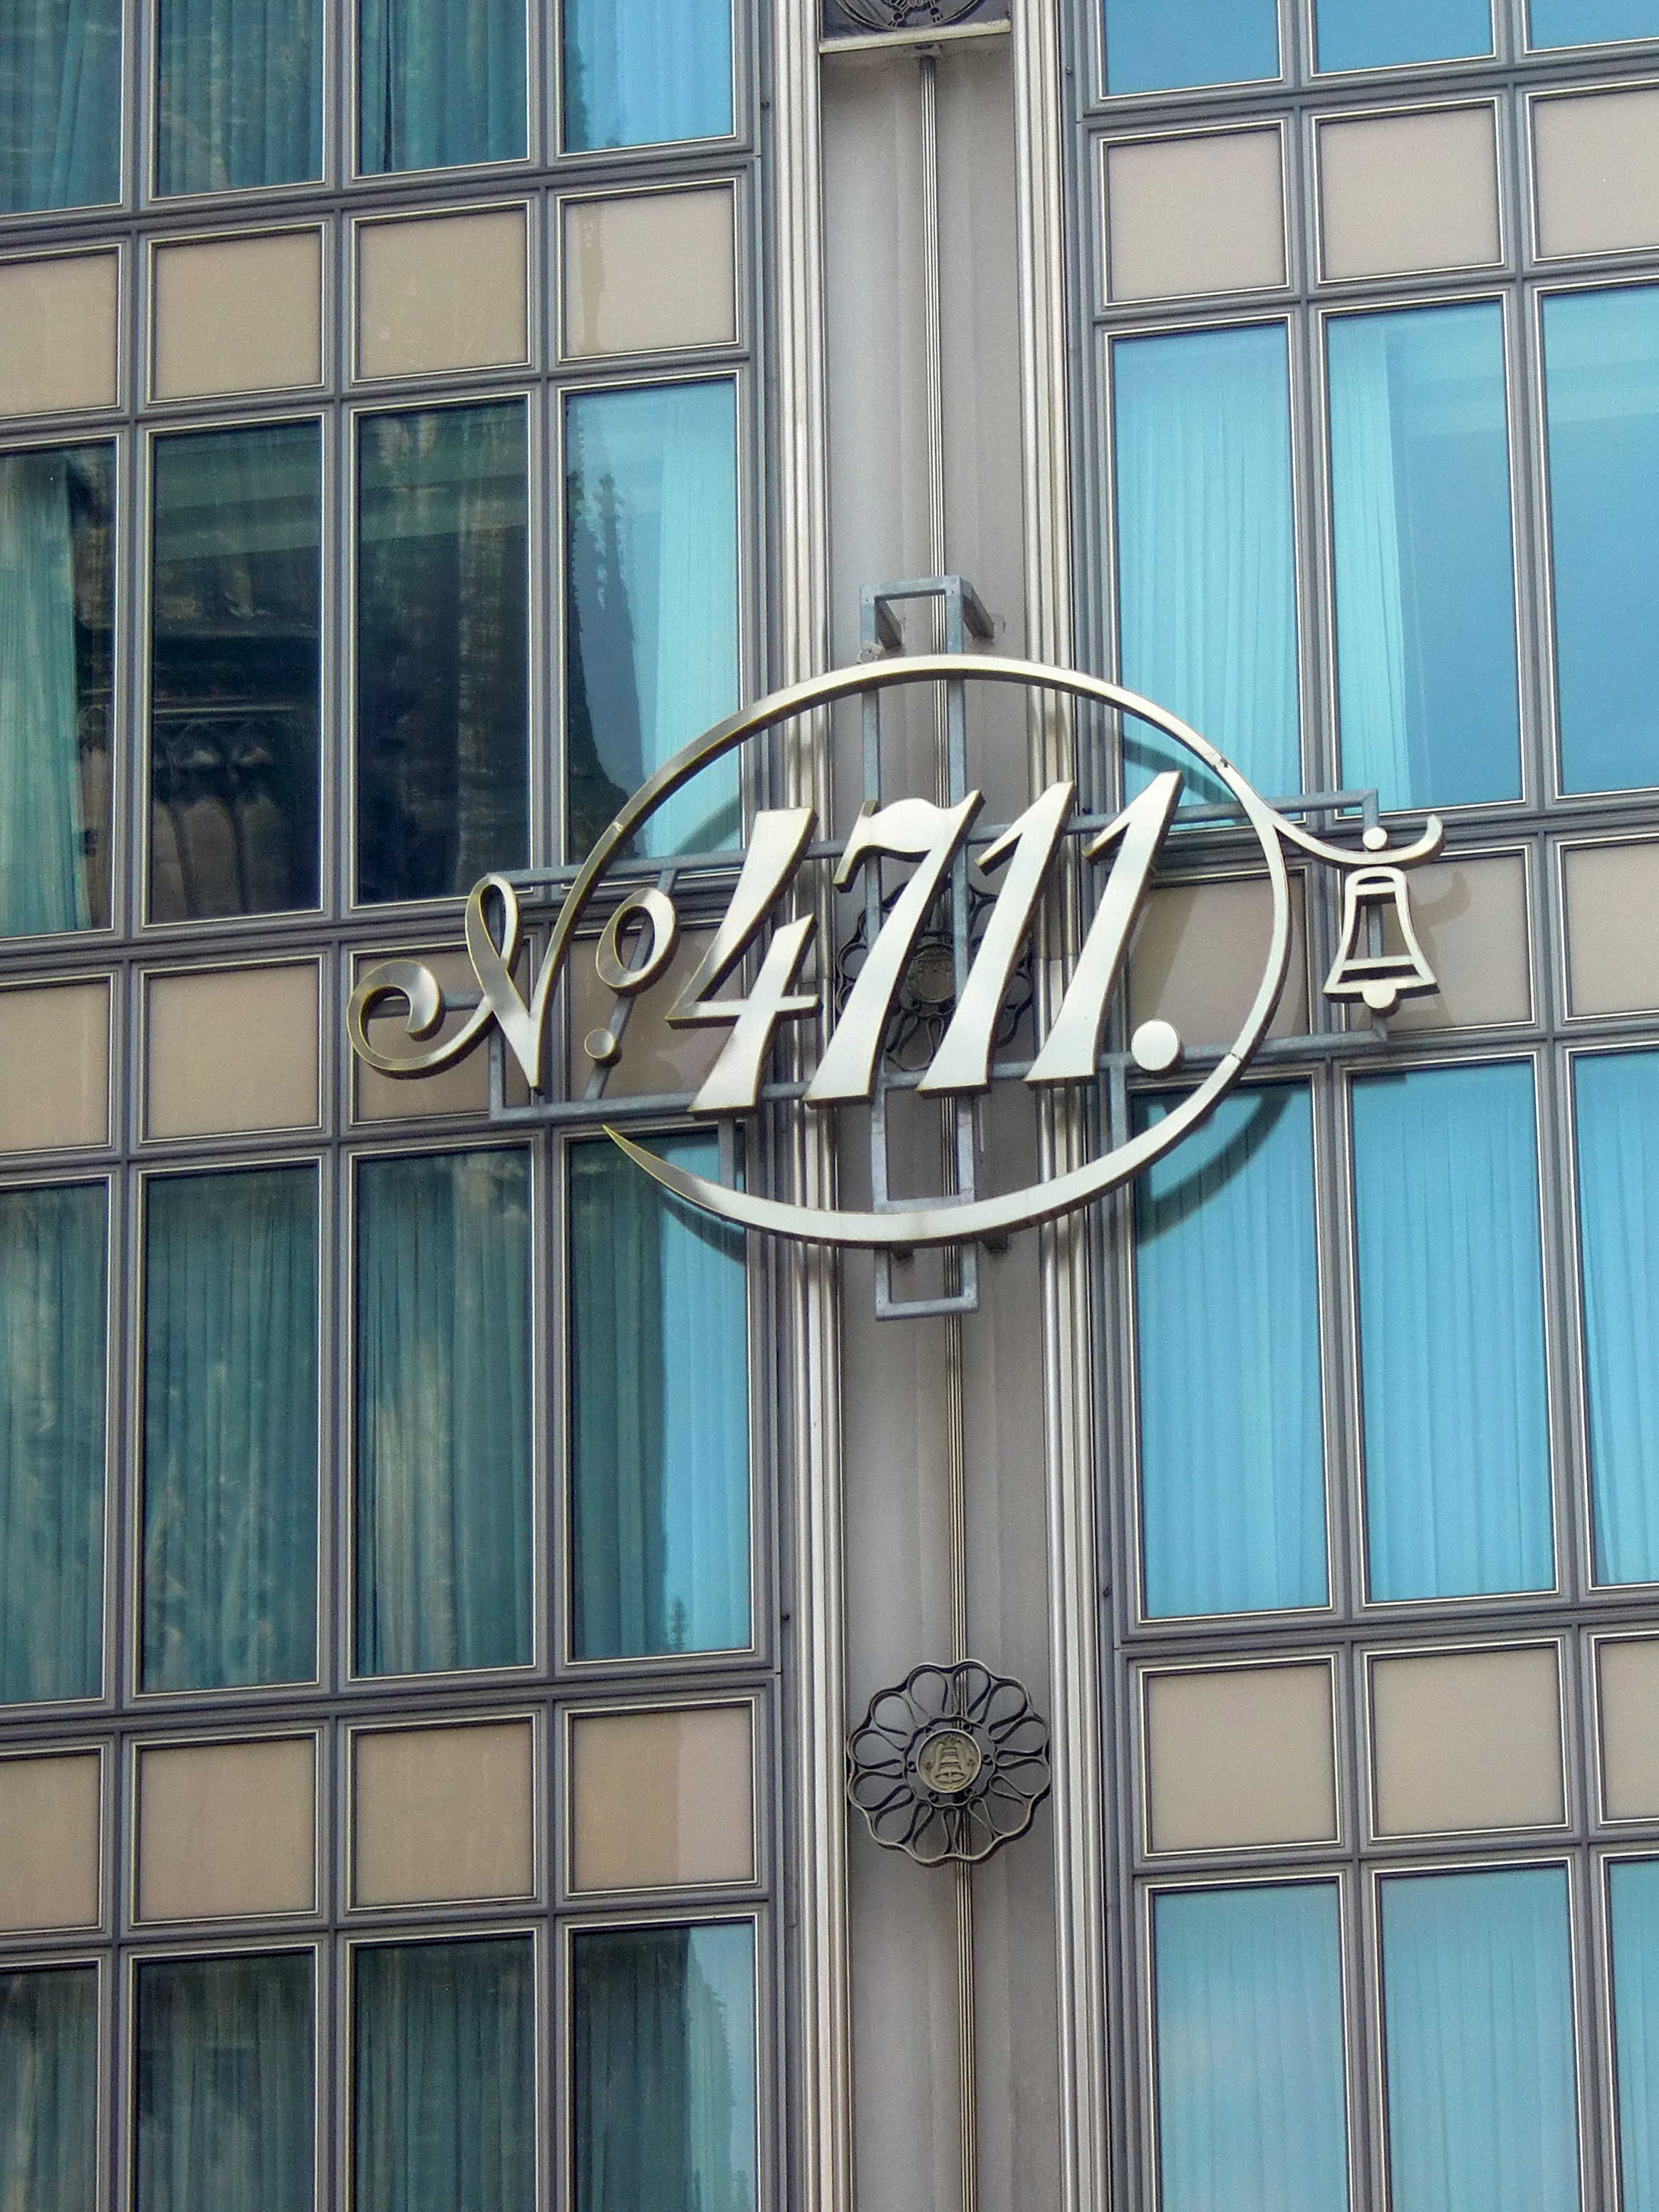
architecture, window, glass, building, advertising, reflection, facade, blue, interior design, perfume, mirroring, company logo, window covering, 4711